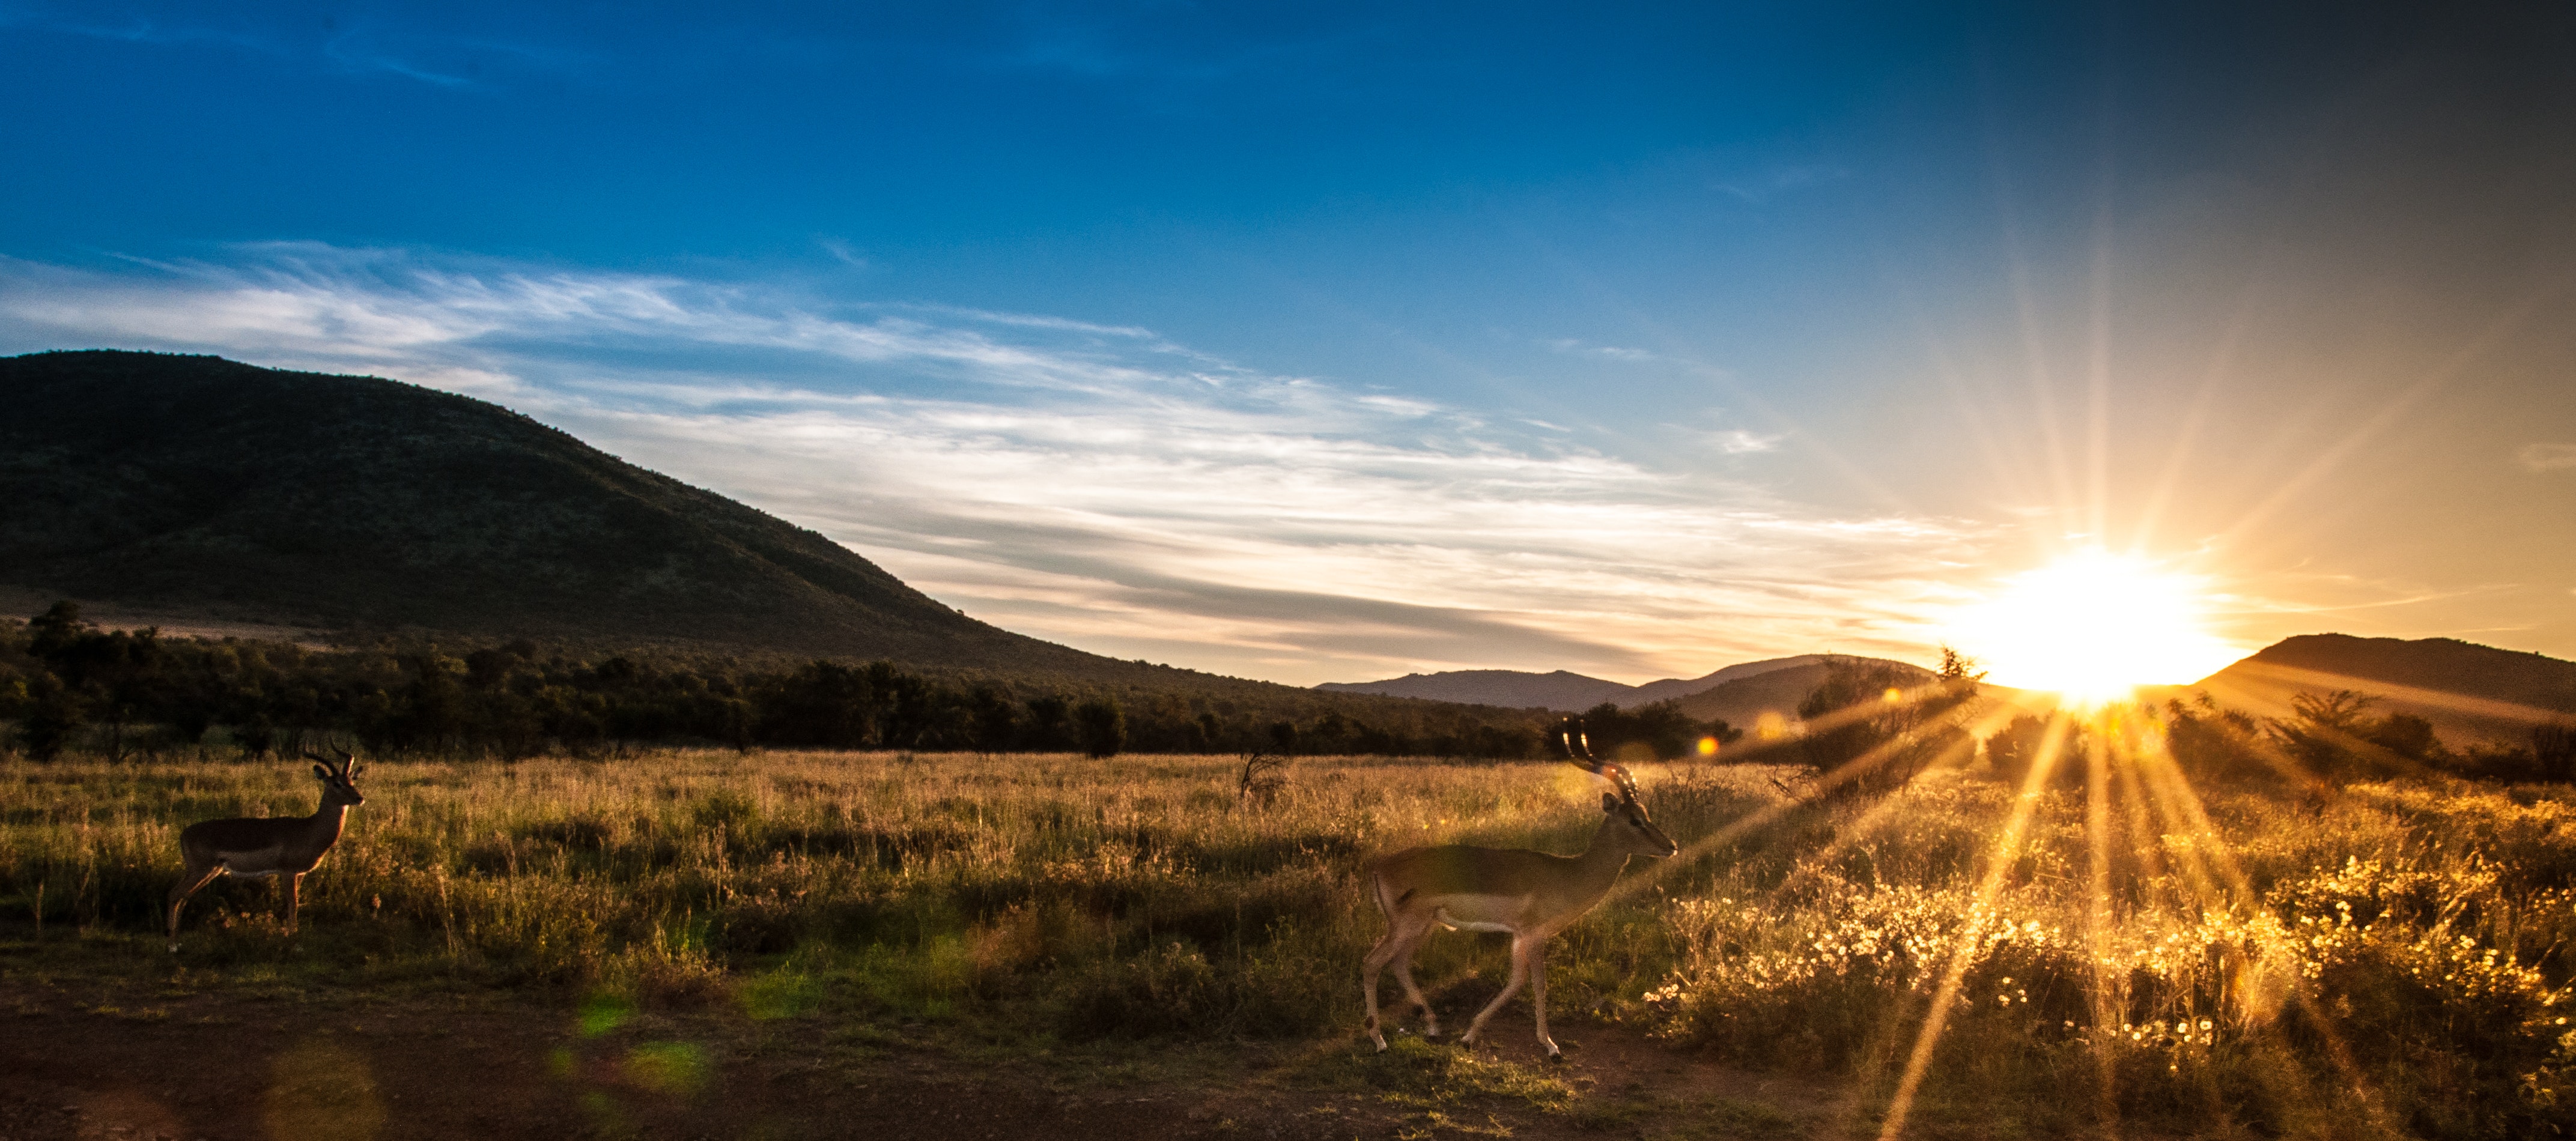
sky, nature, natural landscape, mountainous landforms, mountain, wilderness, natural environment, grass, light, highland, hill, grassland, cloud, morning, ecoregion, tree, sunlight, landscape, horizon, fell, plain, steppe, evening, sunrise, road, photography, sunset, rural area, mountain range, meadow, national park, panorama, night, valley, lens flare, dawn, prairie